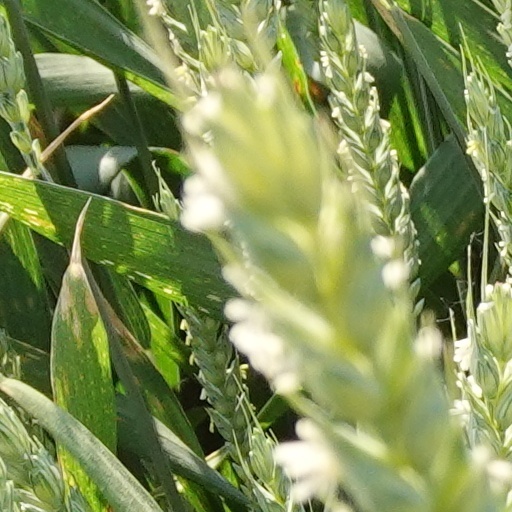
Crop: wheat